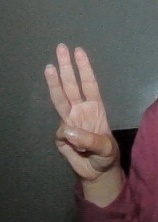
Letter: thaa